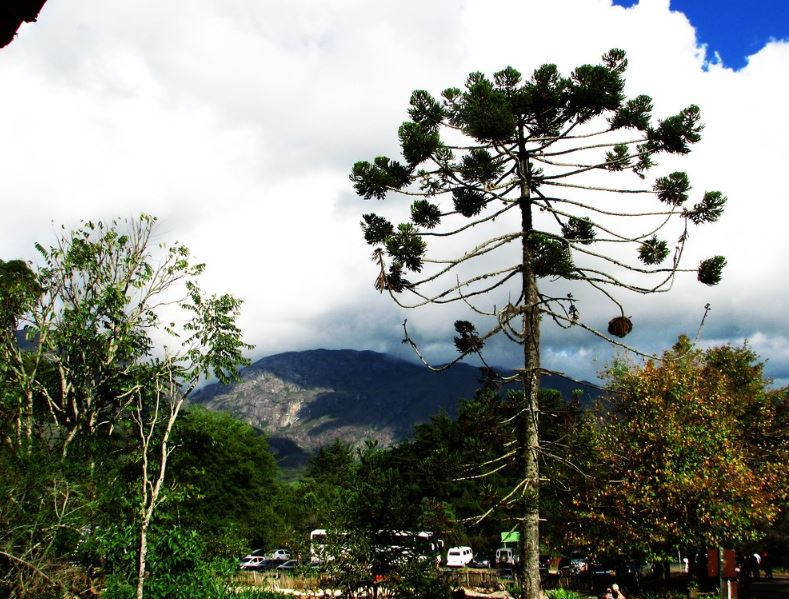
Fire: no
Smoke: no